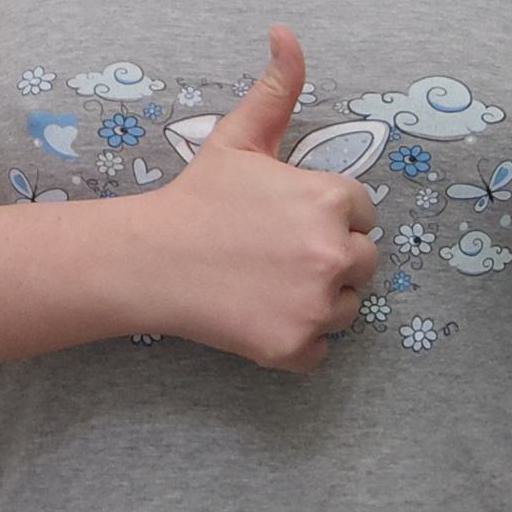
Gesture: like